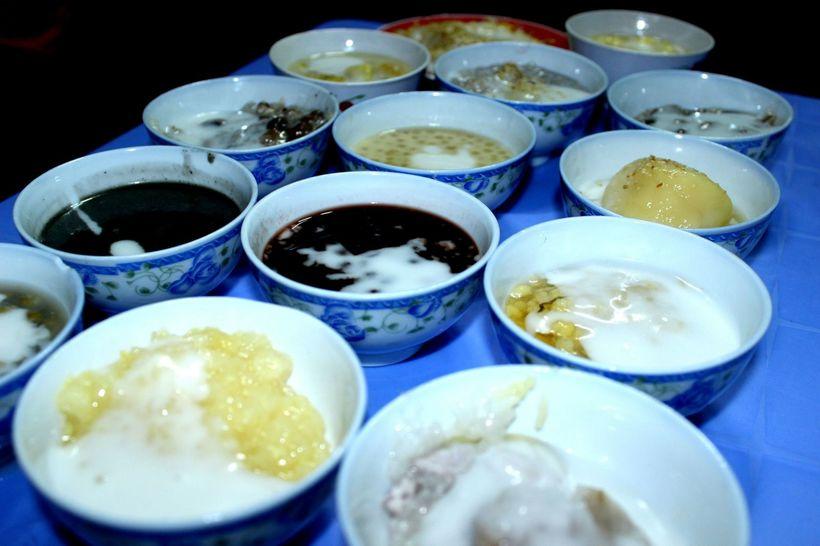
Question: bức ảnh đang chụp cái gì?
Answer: bức ảnh đang chụp các món ăn